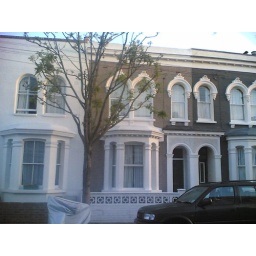
the tree is now gone.. the three windows on the mid colour house are my room. dont break in now...